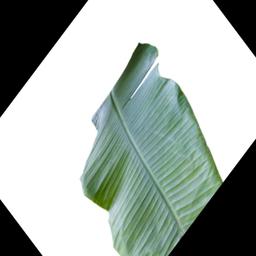
Label: BHIMKOL